2023 Herat earthquakes

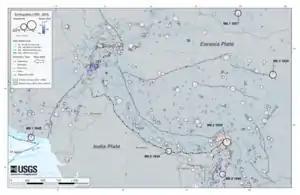

Afghanistan is situated within the broad and complex zone of collision between the Arabian Plate, the Indian Plate, and the Eurasian Plate. The western part of the country is subdivided into the North Afghan Platform to the north and a series of accreted terranes to the south. The North Afghan Platform has remained relatively tectonically stable since the Variscan Orogeny during the Late Palaeozoic, when it became part of Eurasia. To the south there is a collage of continental fragments and magmatic arcs that have been progressively accreted, particularly in the Mesozoic era. The boundary between these two crustal areas is the major right-lateral strike-slip Harirud (or Herat) Fault, which is far less seismically active than the Chaman Fault that runs through the east of the country. To the north of the Harirud Fault, the near parallel Band-e Turkestan Fault does show signs of recent activity, also in a right-lateral sense.